Edward Talbot, 8th Earl of Shrewsbury

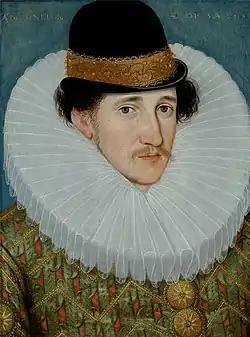
Edward Talbot, later 8th Earl of Shrewsbury, in 1586 aged 25, by Hieronimo Custodis.

Edward Talbot, 8th Earl of Shrewsbury, 8th Earl of Waterford (christened 25 February 1561 – 8 February 1617), was the younger brother and nearest male heir of Gilbert Talbot, 7th Earl of Shrewsbury, whom he succeeded as Earl of Shrewsbury and Lord High Steward of Ireland in 1616.